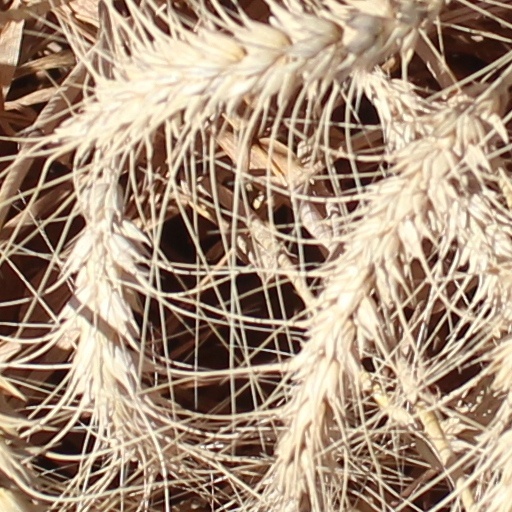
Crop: wheat